Question: Please indicate a possible affordance area of fork that can be used for holding
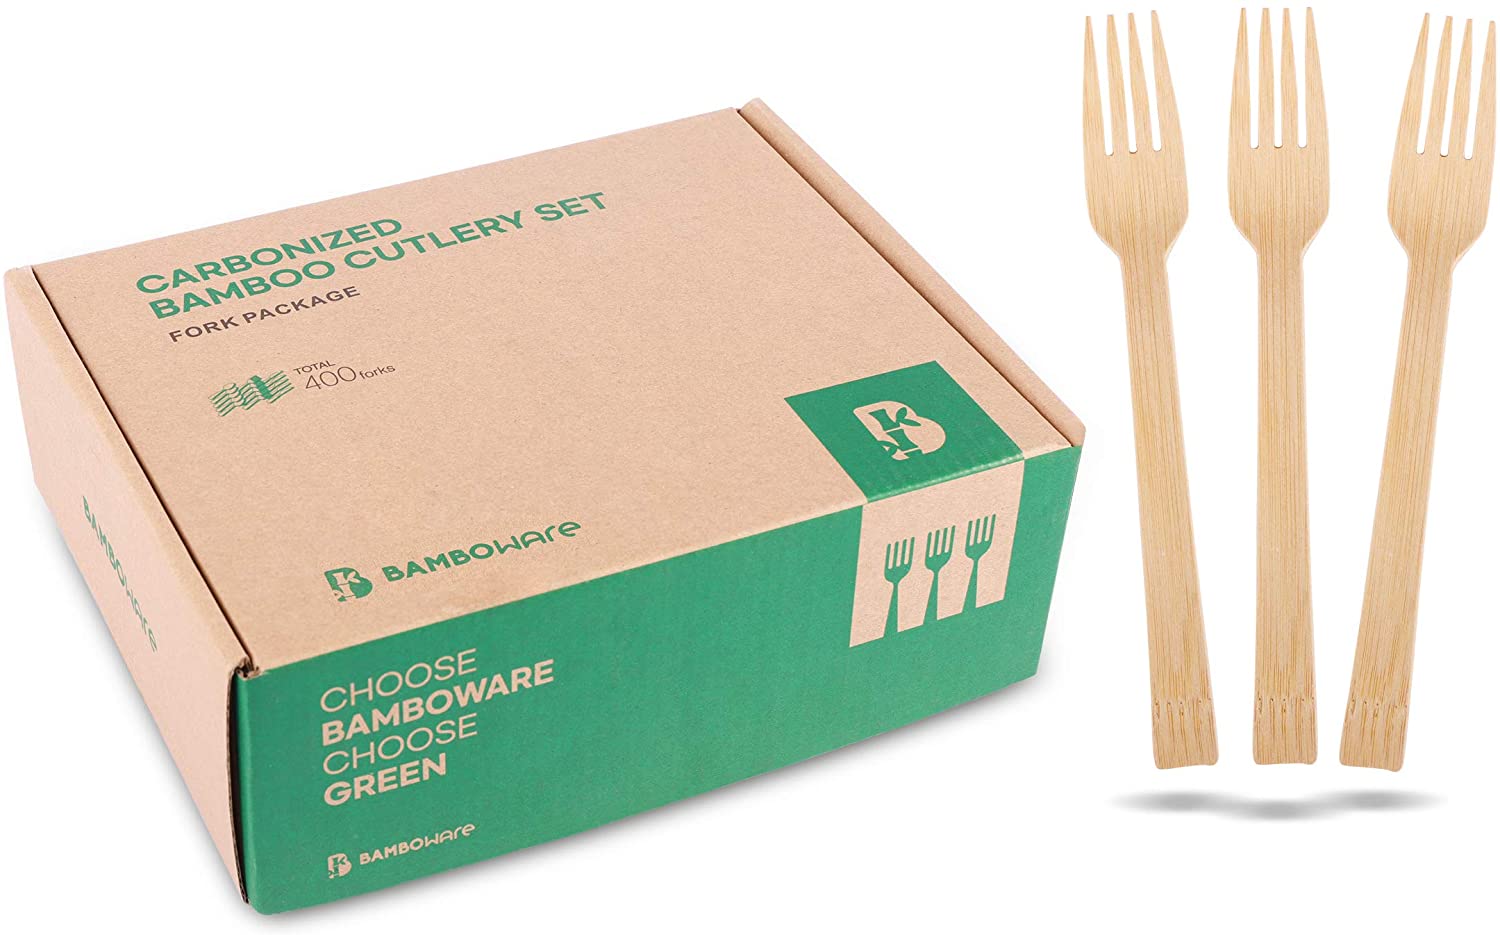
Answer: [1141.66, 472.375, 1215.333, 760.568]